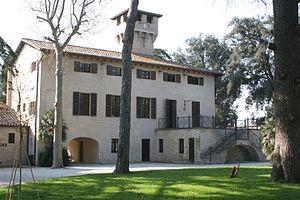
Polverigi est une commune italienne d'environ 4 580 habitants, située dans la province d'Ancône, dans la région Marches, en Italie centrale.